Brewer's Mill

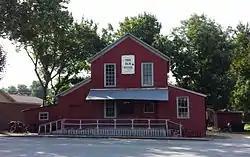

Brewer's Mill is a historic industrial facility on Arkansas Highway 66, just west of the central business district of Mountain View, Arkansas. It is a two-story wood-frame structure with flanking single-story wings, finished in weatherboard and a metal roof. Built in 1915, it is the only surviving industrial building of its type in Stone County. Francis Brewer built it as a grist mill, a function to which it was restored in the 1980s.